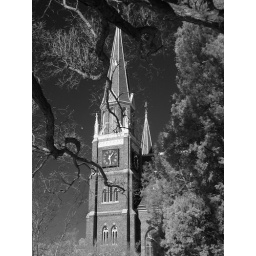
The Belmont Abbey College clock tower in infrared black and white.